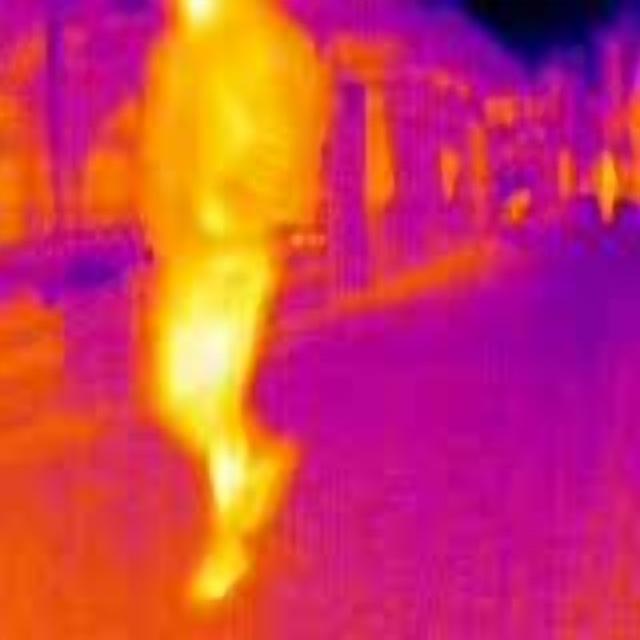
Detected objects:
label: person
label: person